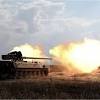
Label: MT_LB